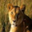
Label: lion